The Jury of Fate

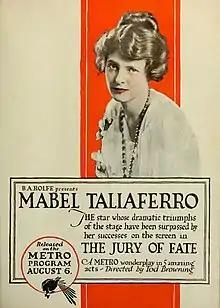
Film poster

The Jury of Fate is a 1917 American silent drama film directed by Tod Browning. Mabel Taliaferro plays a brother and sister dual role in the film, which is set in Canada. With no prints of "The Jury of Fate" located in any film archives, it is a lost film.